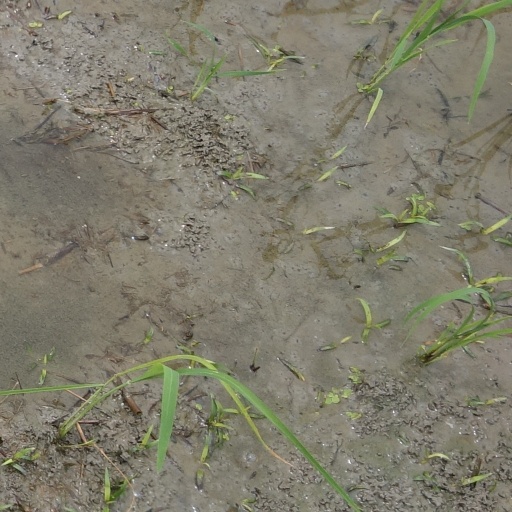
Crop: rice